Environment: real
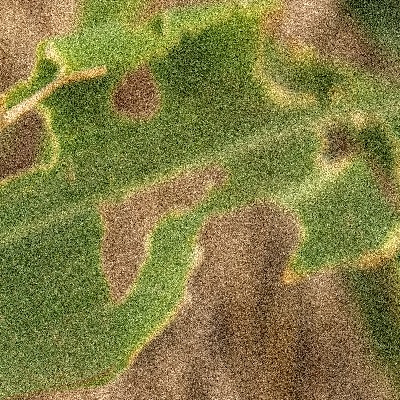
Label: fall_armyworm